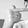
ASL letter: T